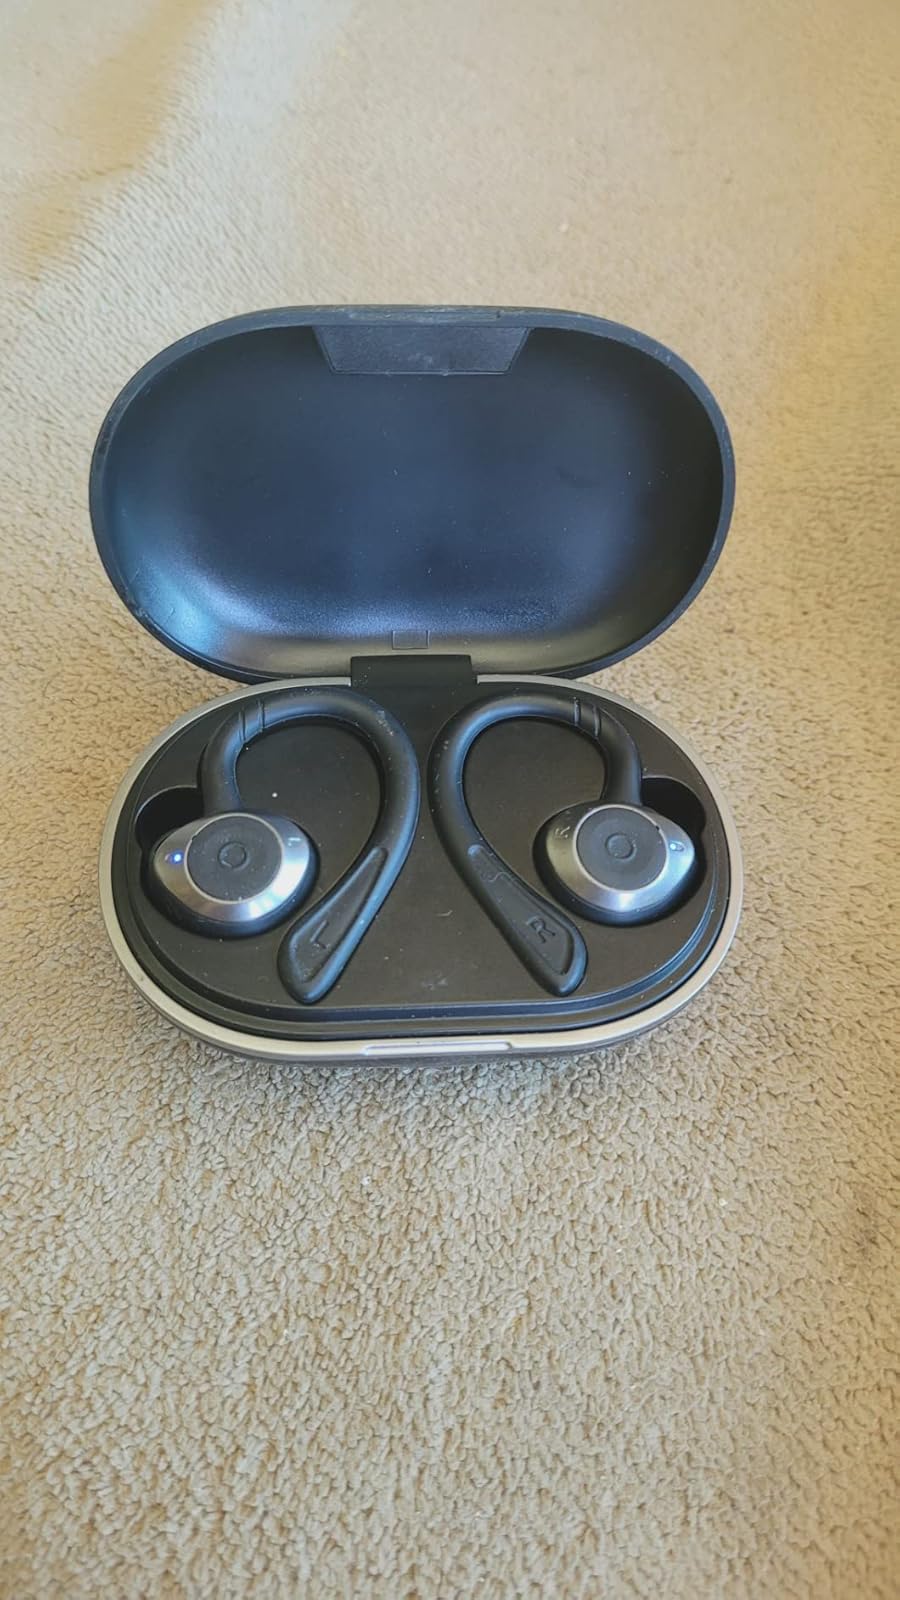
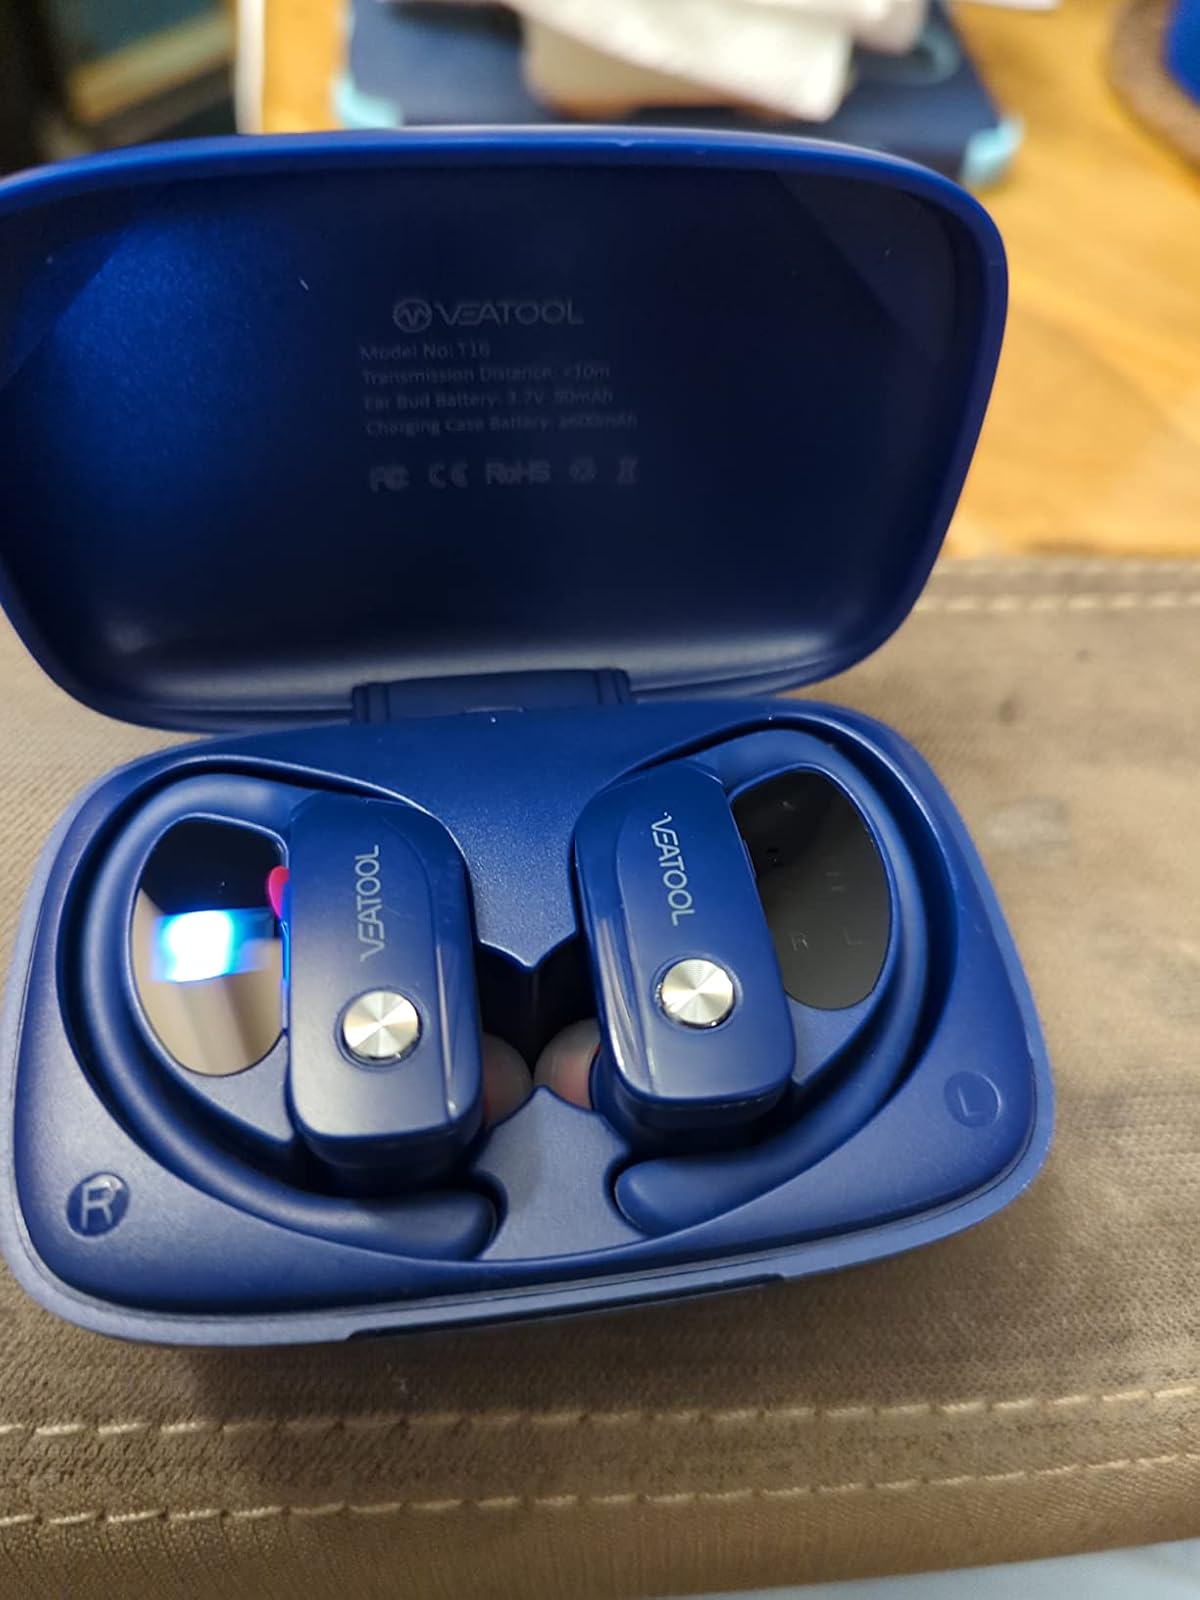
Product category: earbuds
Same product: no